Chella Pilli

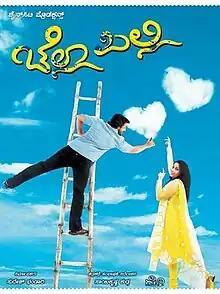
Official poster

Chella Pilli is a 2013 Indian Kannada-language action drama film directed by Saikrishna Kudla and starring Vijay Raghavendra and Aishwarya Nag. The film released on 5 July 2013, and ran in a Mangalore theatre for twenty five days.